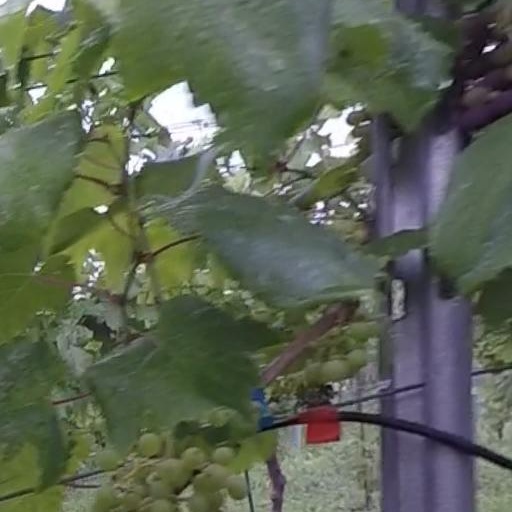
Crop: grape